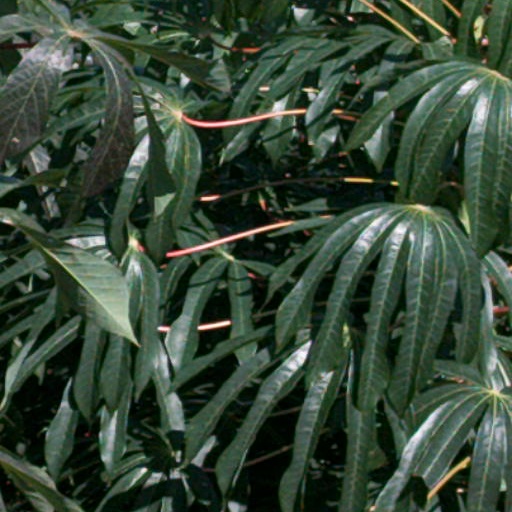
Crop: cassava